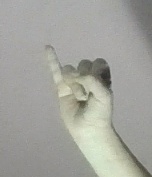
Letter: meem